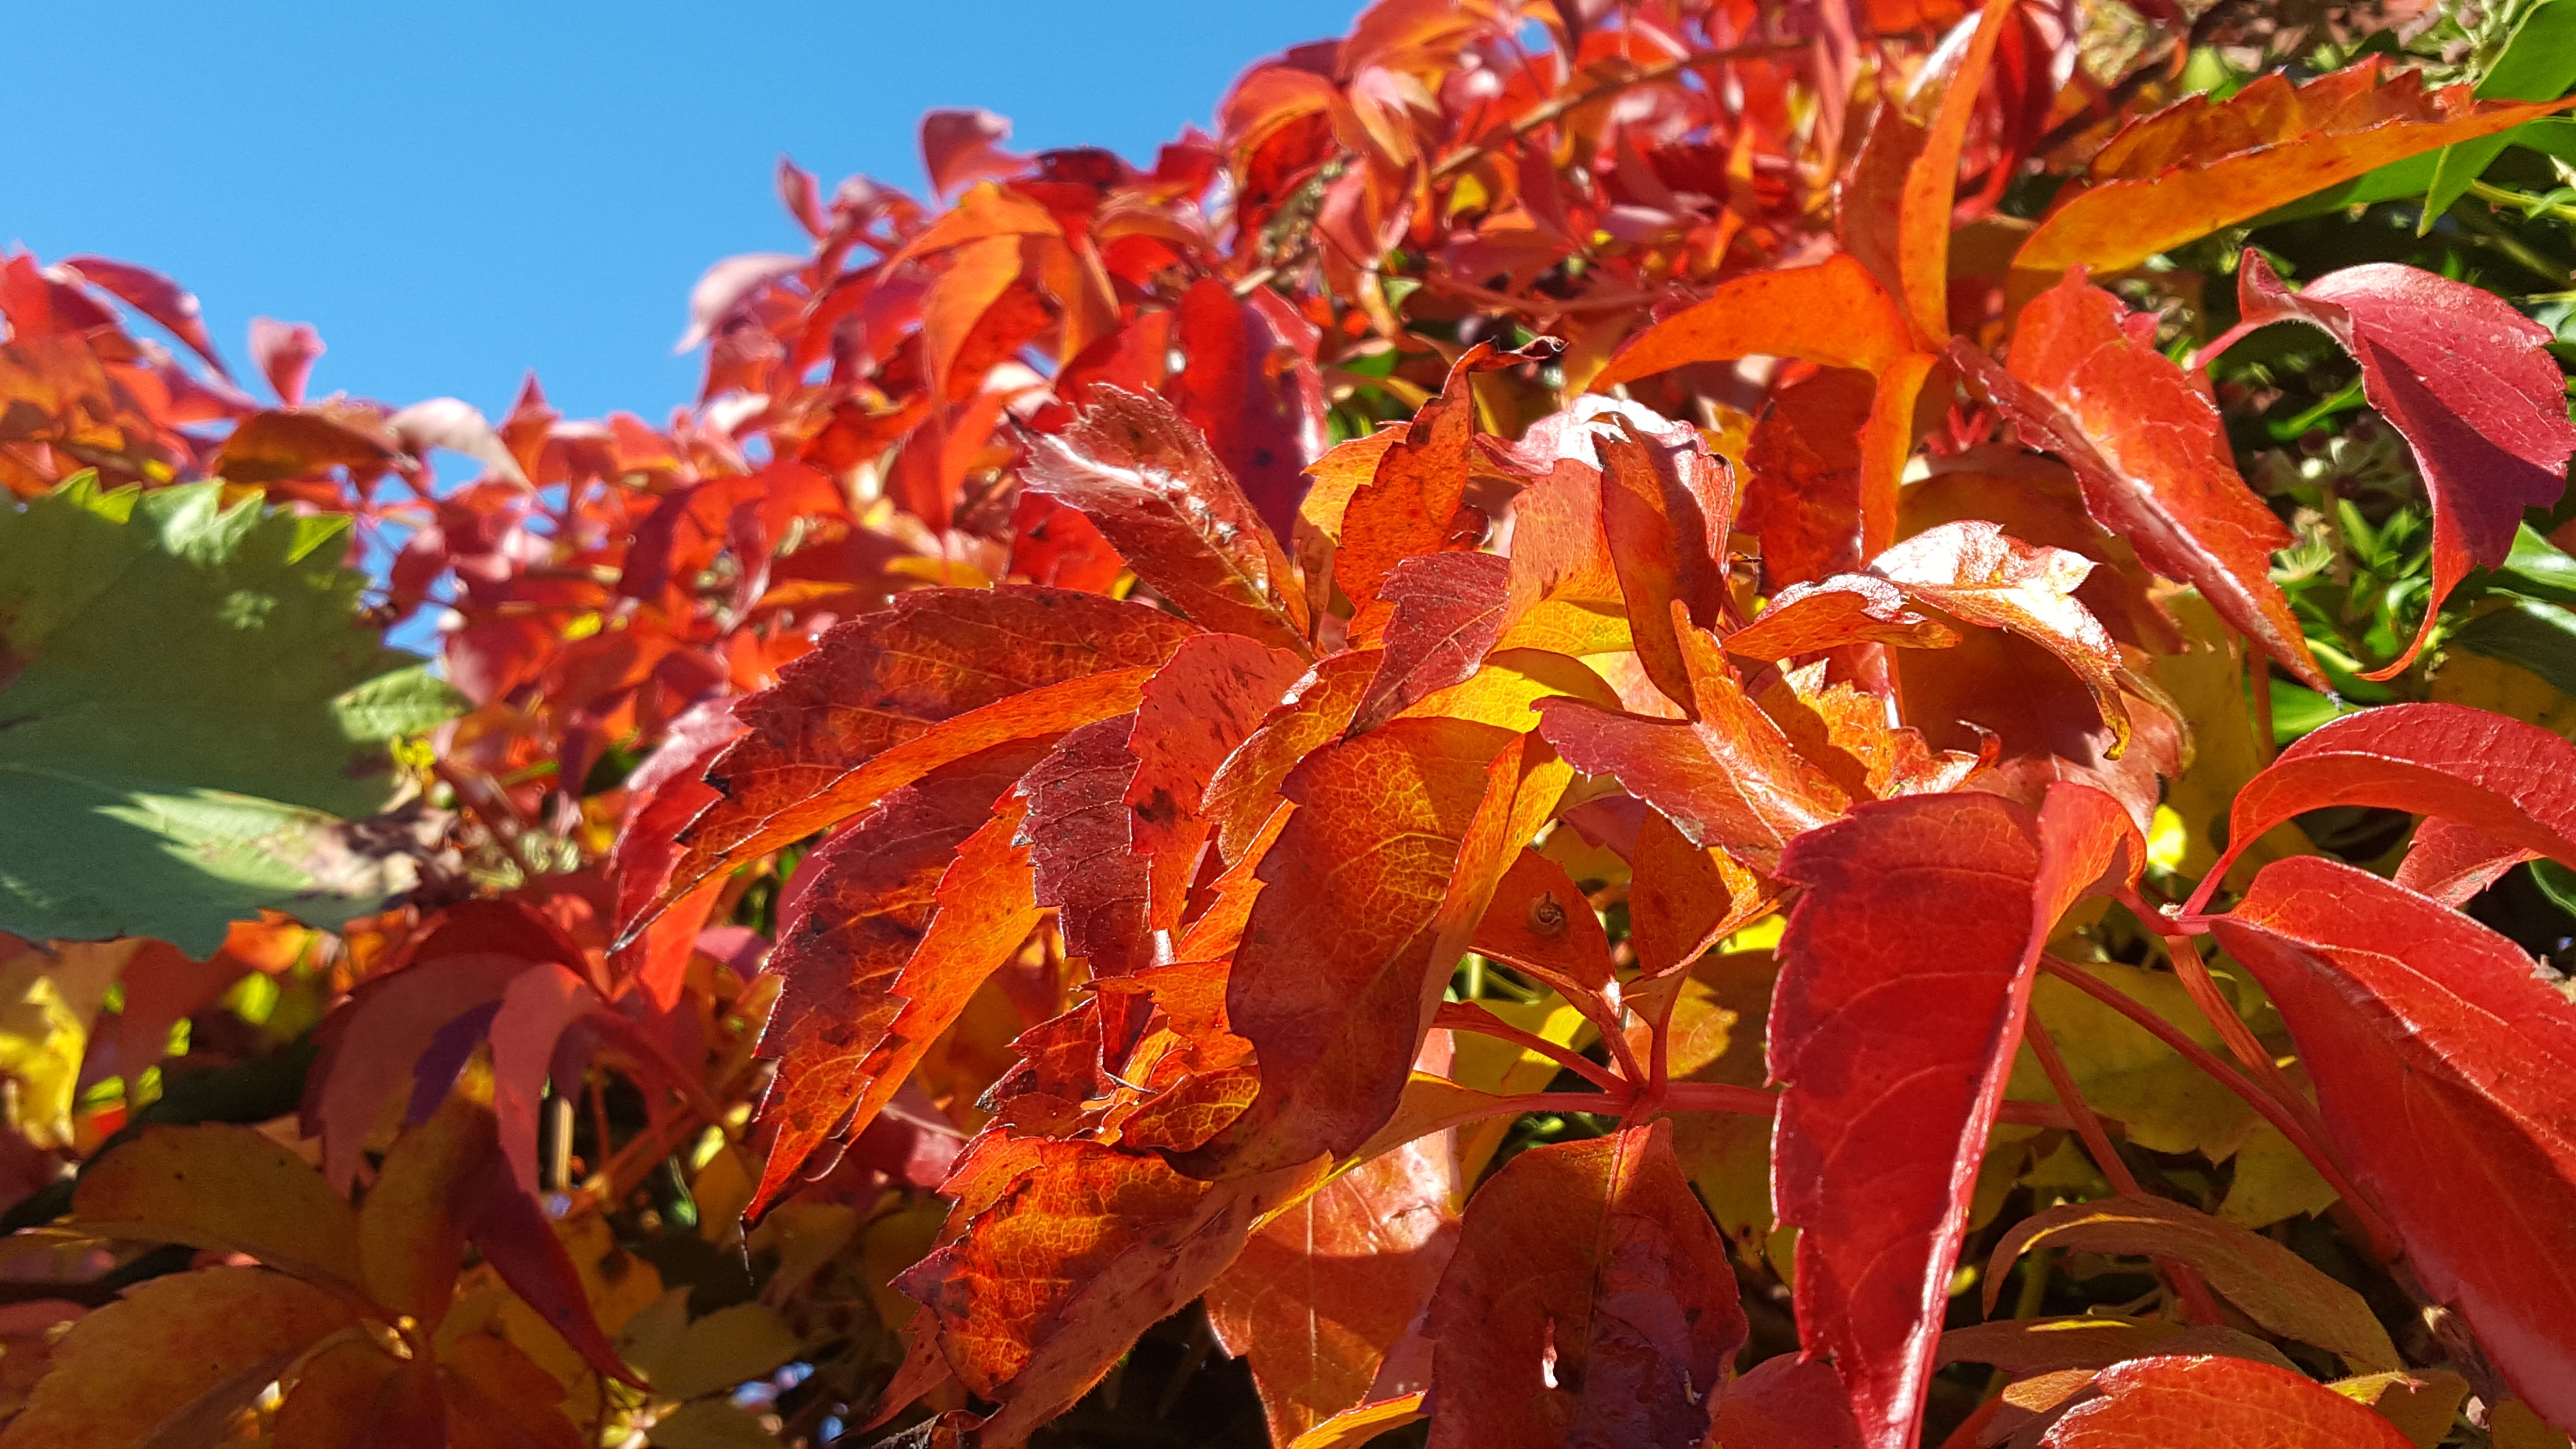
landscape, tree, plant, leaf, flower, red, produce, autumn, season, shrub, flowering plant, woody plant, land plant